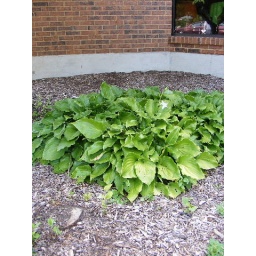
A hosta in the flower bed next to the pathway into the library.I just don't much care for hostas. Boring. :(